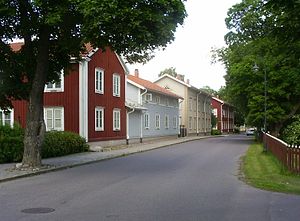
Smedjebacken
Smedjebacken
Smedjebacken er et byområde i Smedjebackens kommun i Dalarnas län i Sverige. I 2010 var indbyggertallet 5.100.